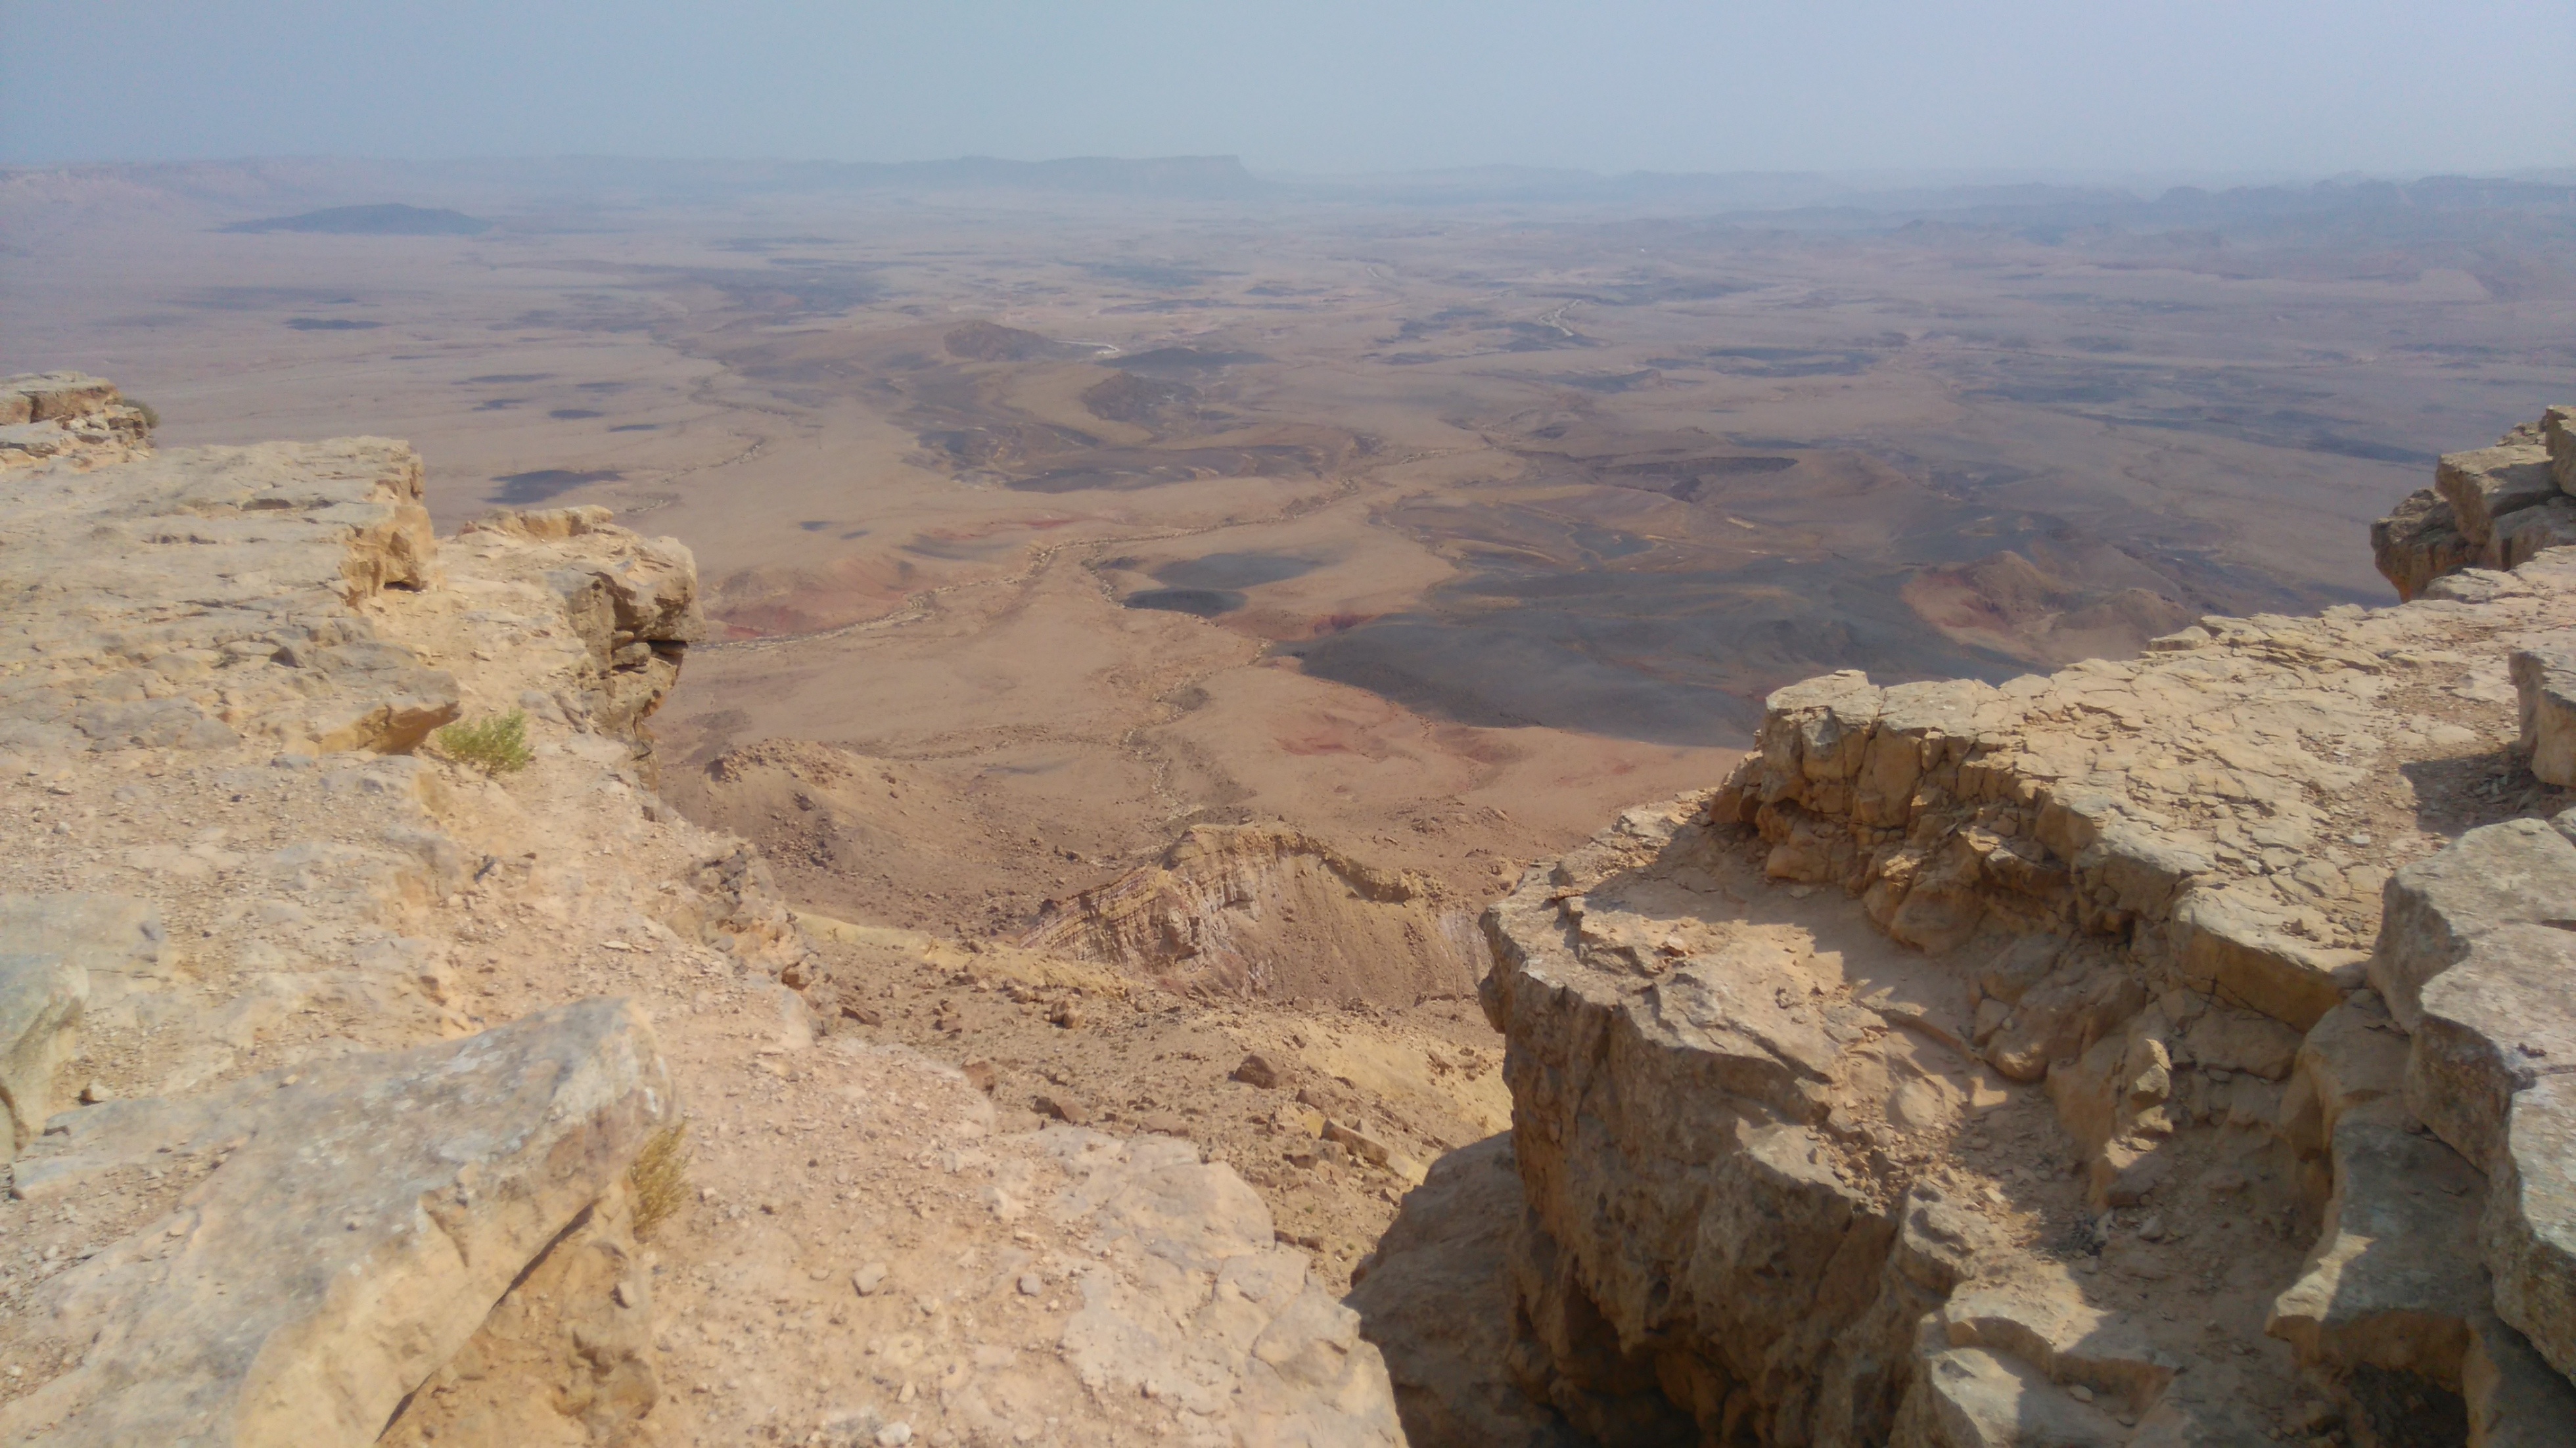
landscape, rock, desert, valley, formation, cliff, arch, canyon, terrain, geology, badlands, plateau, wide, israel, wadi, negev, landform, geographical feature, ramon crater, mitzpe ramon